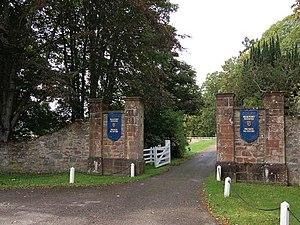
Cette liste recense les principaux châteaux du council area de Highland en Écosse.